Narrosse

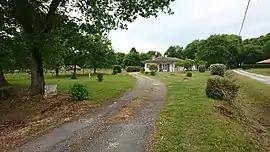

Narrosse is a commune in the Landes department in Nouvelle-Aquitaine in southwestern France.